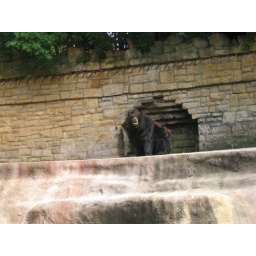
A black bear at the Henry Vilas Zoo in Madison, WI.